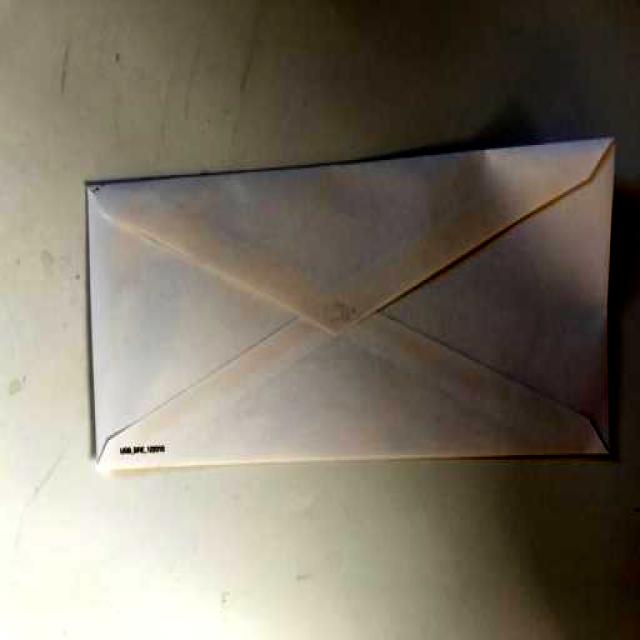
Label: Paper